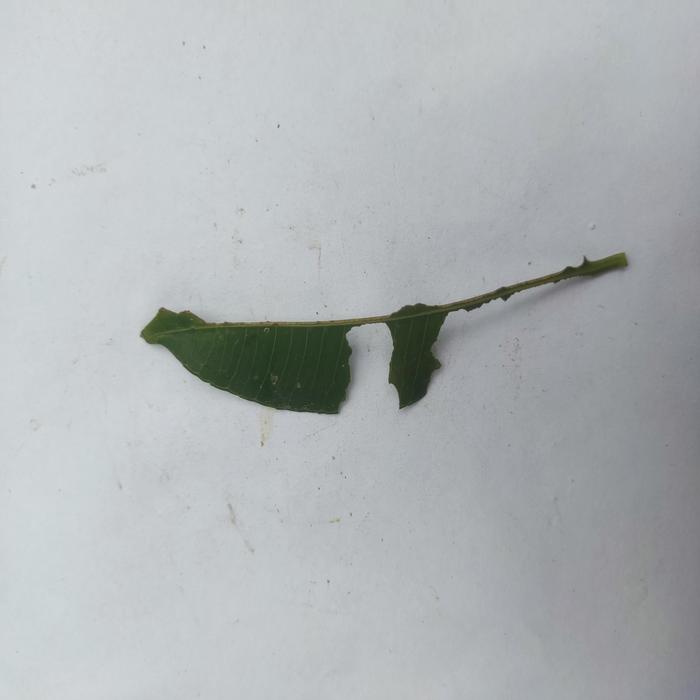
Crop: Hog Plum
Leaf condition: Caterpillars_Infestation